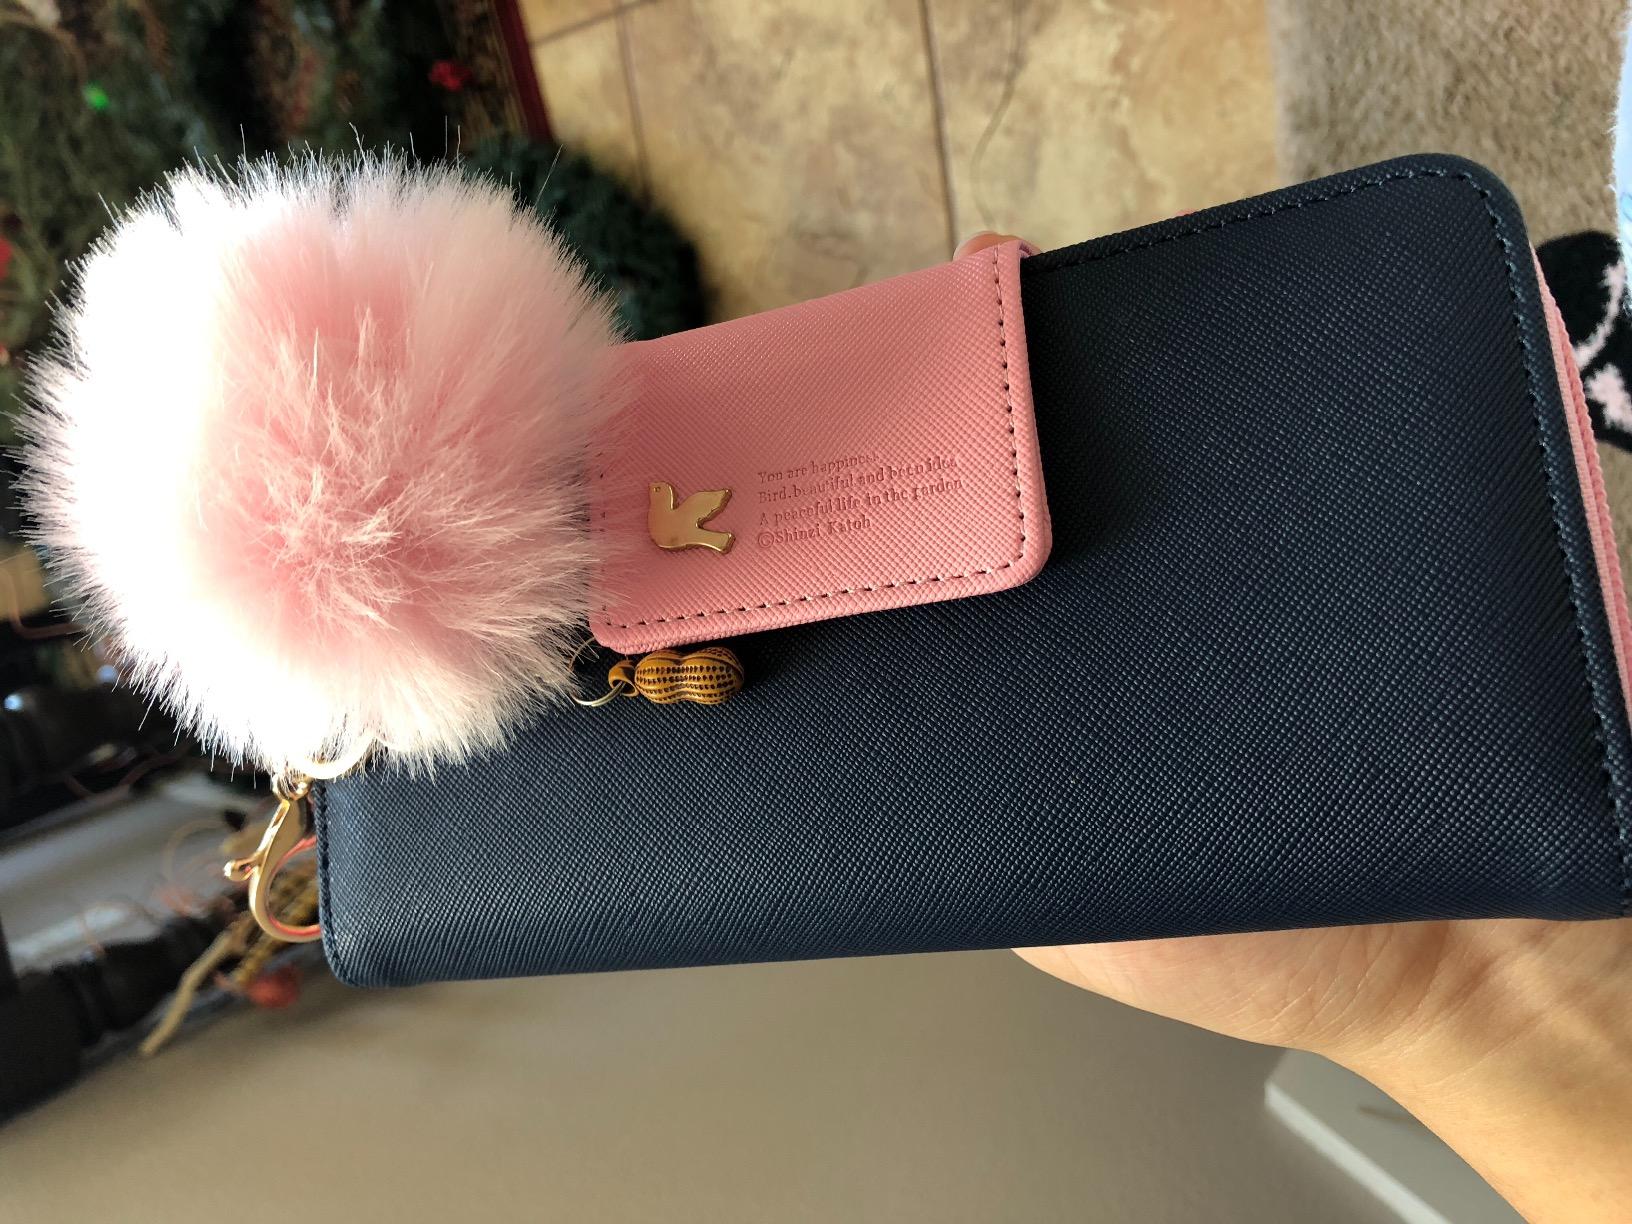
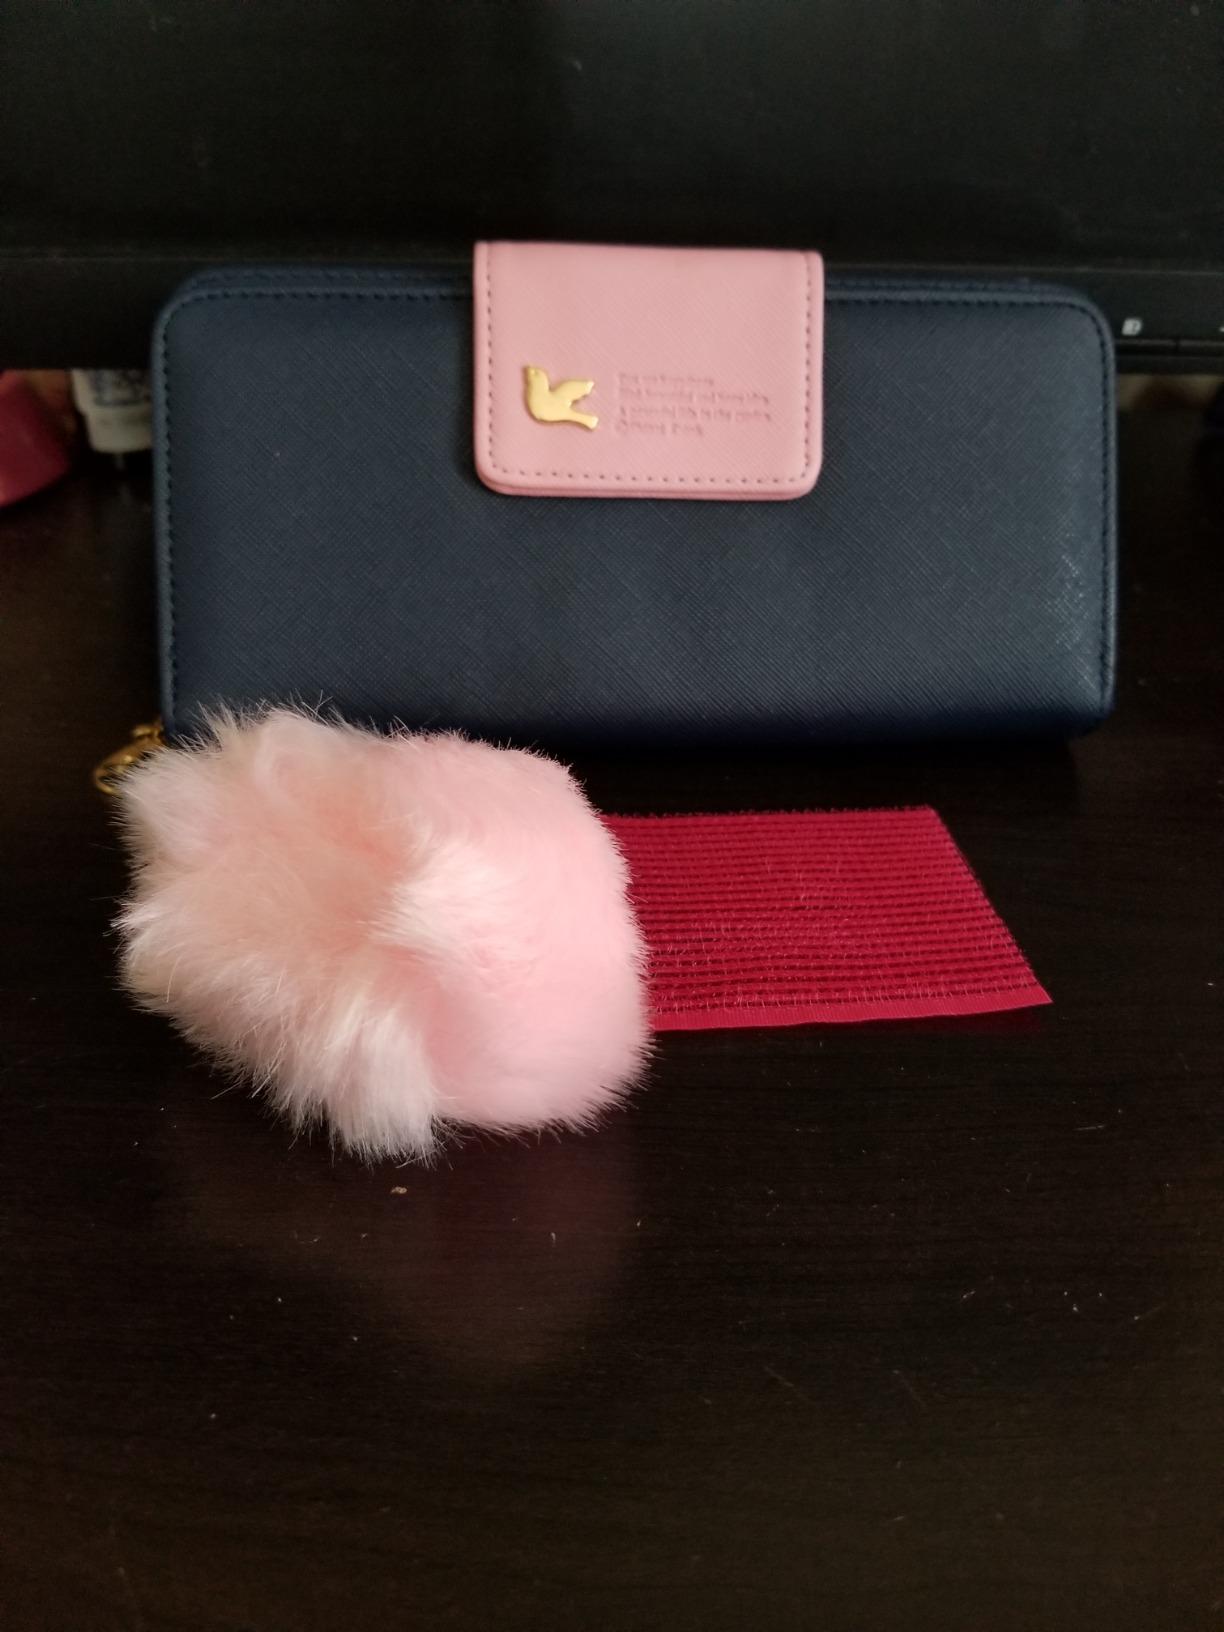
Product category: accessories_handbag
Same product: yes